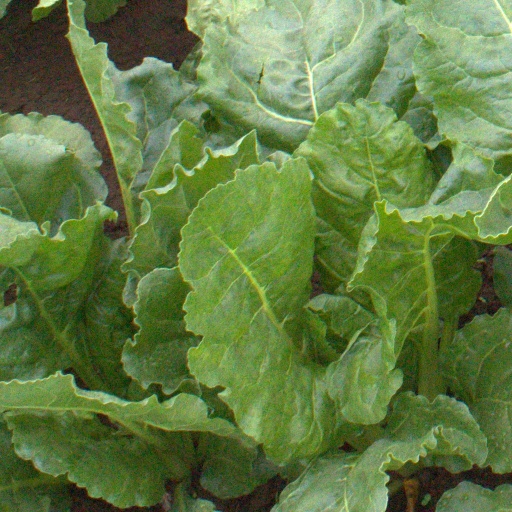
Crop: sugar beet